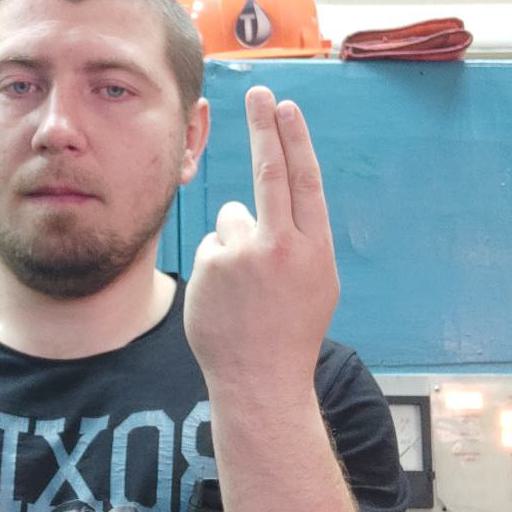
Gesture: two_up_inverted